Kings Nympton railway station

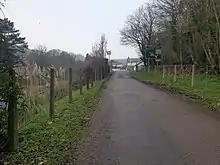
The access road, seen from the car park looking towards the merger into the A377.

Kings Nympton is located in the civil parish of Chulmleigh at Fortescue Cross, a small cluster of houses and the junction between the A377 and the B3226 roads. The station is more than a mile away from any named settlement; the closest hamlets being Head Bridge and Colleton Mills, around to the north and south respectively along the A377.